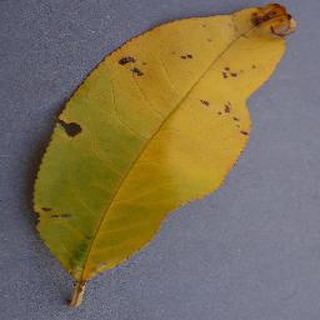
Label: peach_bacterial_spot